Wabanaki Confederacy

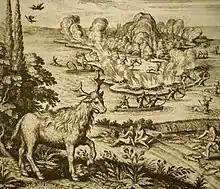
1627 illustration by Mattheüs Merian of local people hunting using fire, canoes and bows and harvesting corn on Pesamkuk (Mount Desert Island).

Small-scale confederacies in and around what would become the Wabanaki Confederacy were common at the time of post-Viking European contact. The earliest known confederacy was the Mawooshen Confederacy located within the historic Eastern Penobscot cultural region. Its capital, "Kadesquit", located around modern Bangor, Maine, would play a significant role as a political hub—for the future Wabanaki Confederacy, for example.